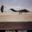
Label: airplane